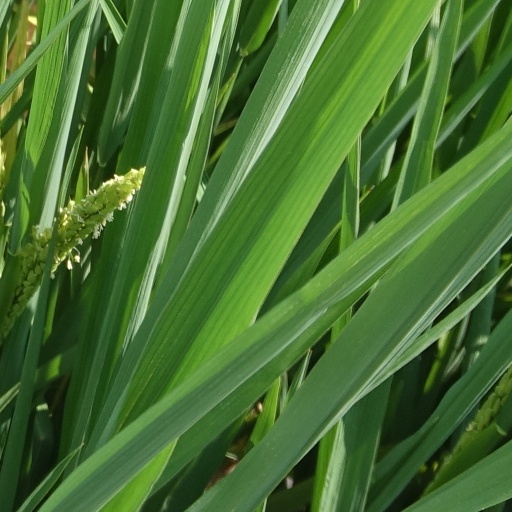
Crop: rice